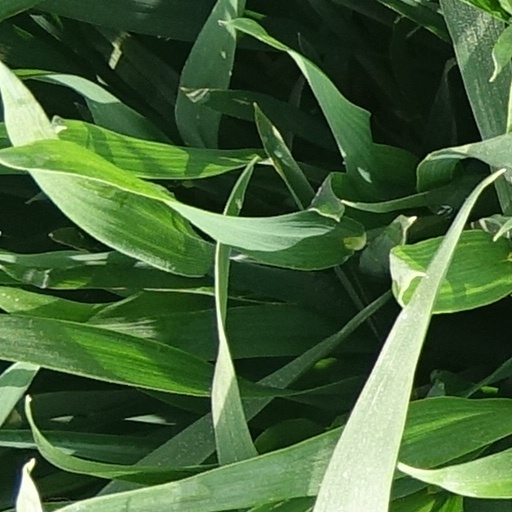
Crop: wheat